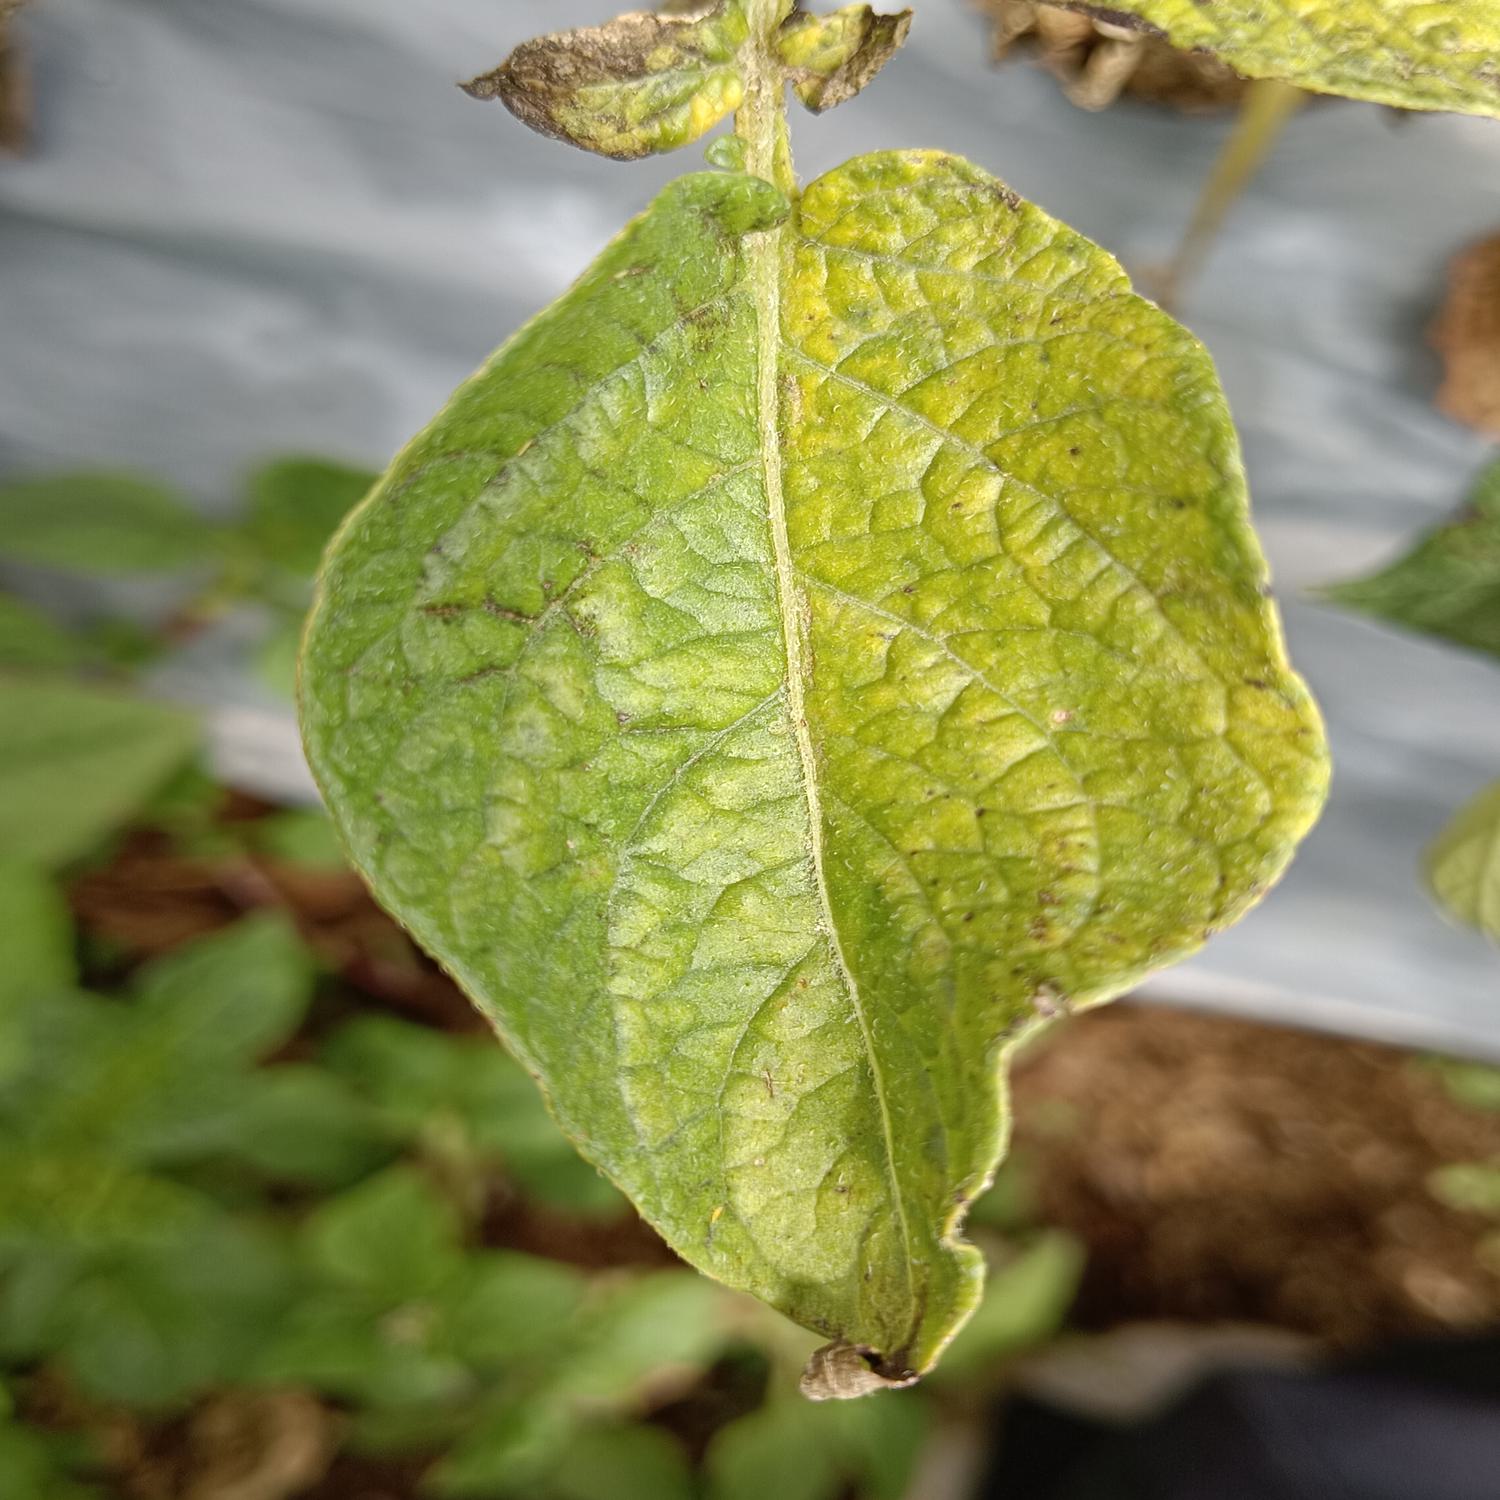
Label: Nematode